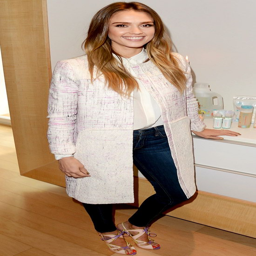
person promoted her new book , skinny jeans and colorful heels .